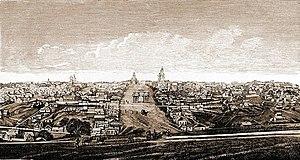
Nikolaï Nikanorovitch Doubovskoï est un peintre de paysages russe.